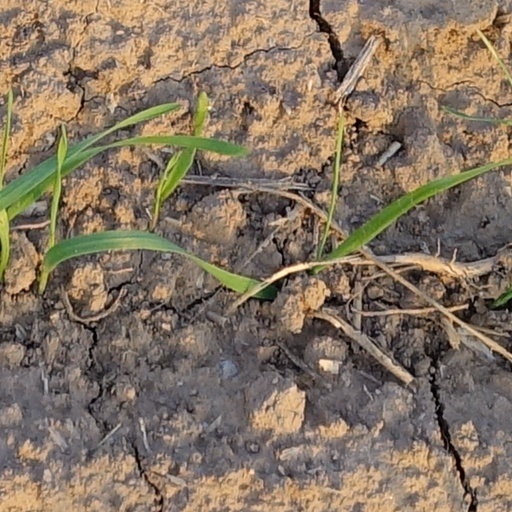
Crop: wheat